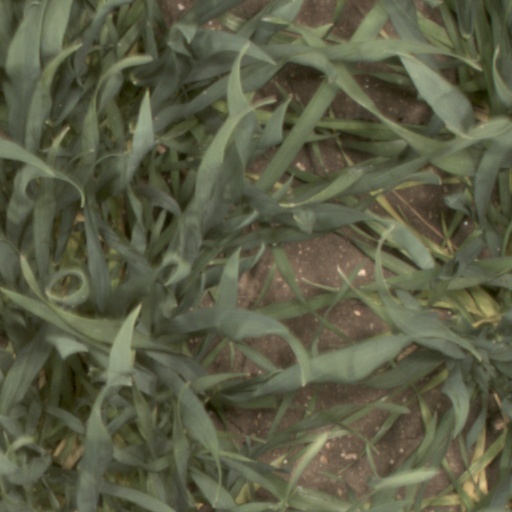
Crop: wheat